Bart Zeller

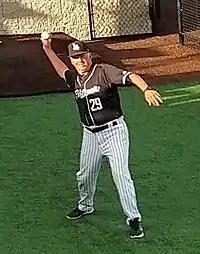
Zeller with the Milwaukee Milkmen in 2019

Barton Wallace Zeller (born July 22, 1941) is an American professional baseball coach and former catcher. He played one game in Major League Baseball in 1970 for the St. Louis Cardinals.